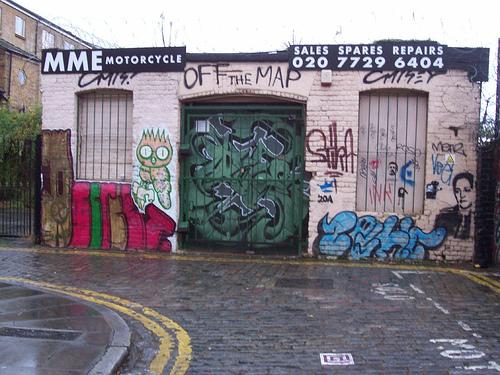
Weather: rain or strom